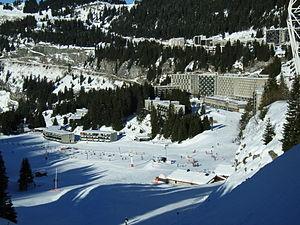
La liste des édifices labellisés « Patrimoine du xxᵉ siècle » de la Haute-Savoie recense les édifices ayant reçu le label « Patrimoine du xxᵉ siècle » dans la Haute-Savoie en France. Au 27 mai 2013, ils sont au nombre de quarante-trois dans le département.
Flaine est une station de sports d'hiver française créée en 1968, dans le cadre du Plan neige de 1964, située sur le territoire des communes de Magland et d'Arâches-la-Frasse, dans le département de la Haute-Savoie.